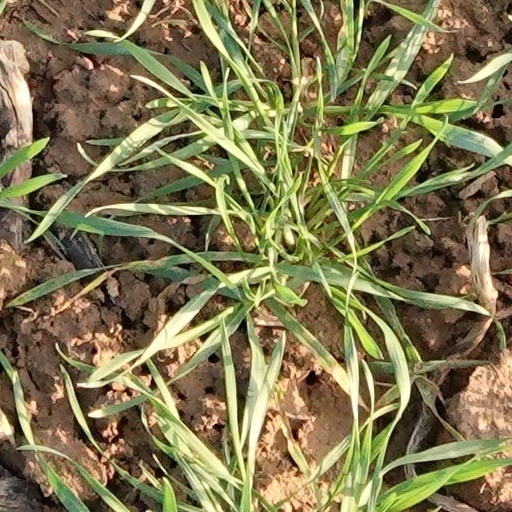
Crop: wheat